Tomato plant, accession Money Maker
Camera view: vertical (180 deg); turntable rotation: 60 degrees
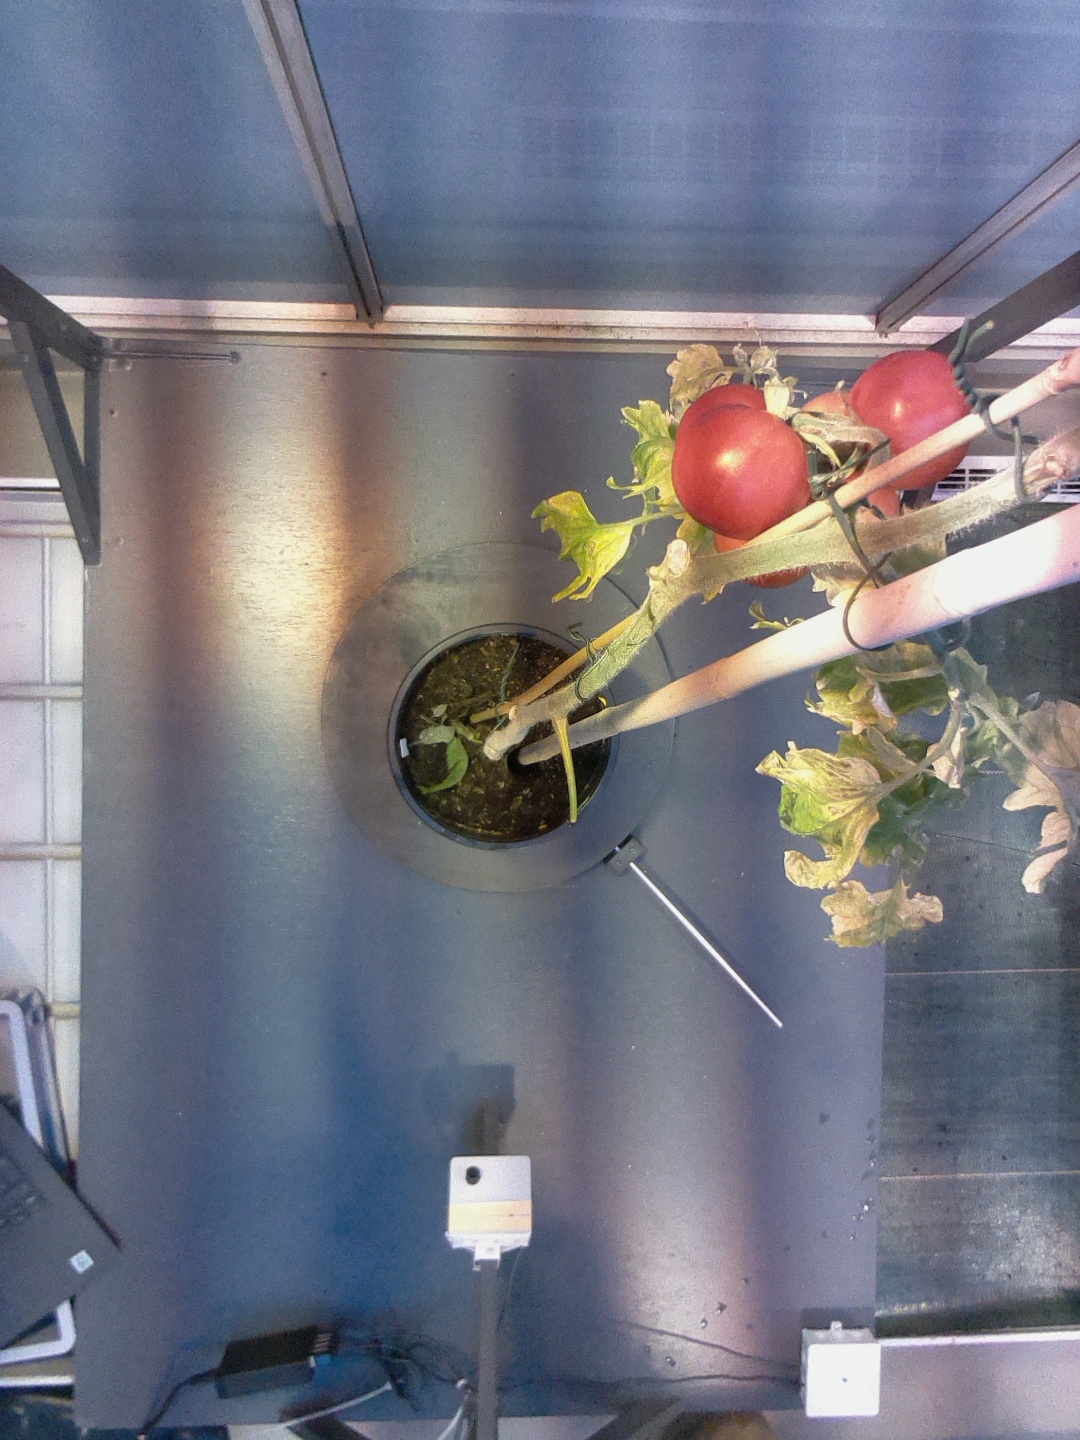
BBCH growth stage 89: 90%-100% of fruits show typical fully ripe color